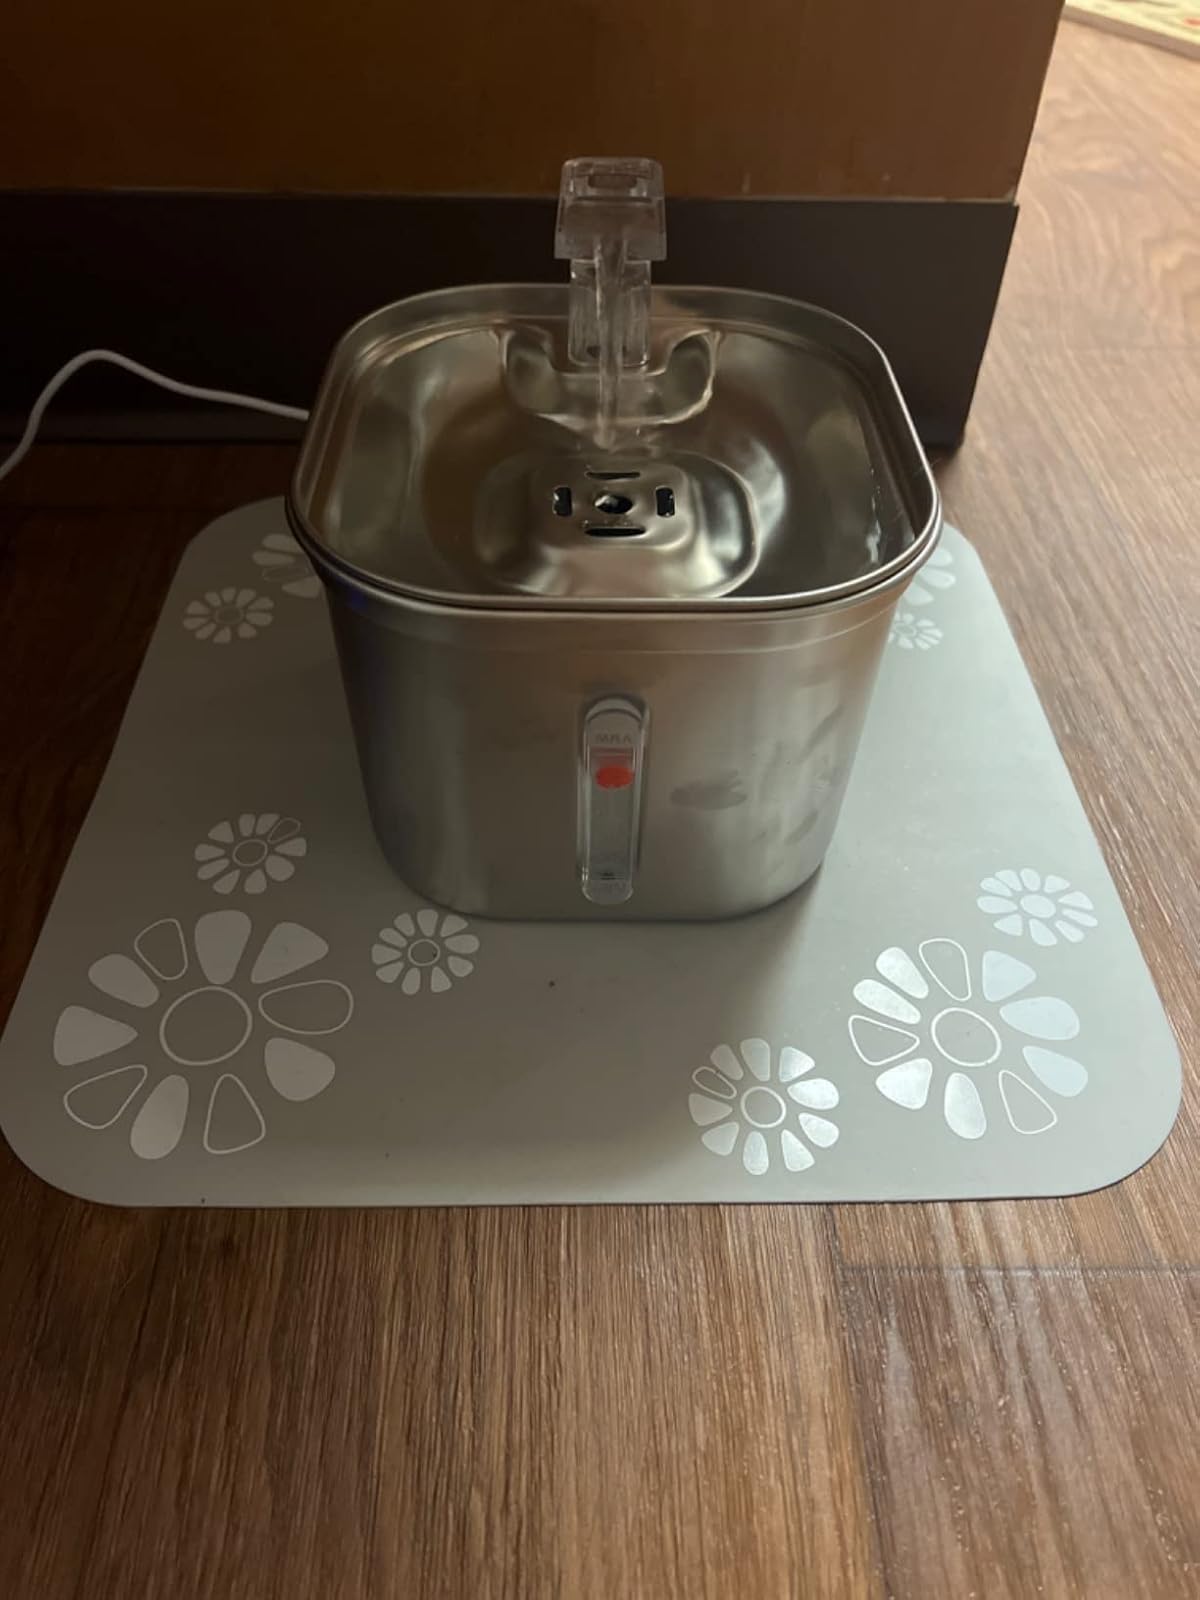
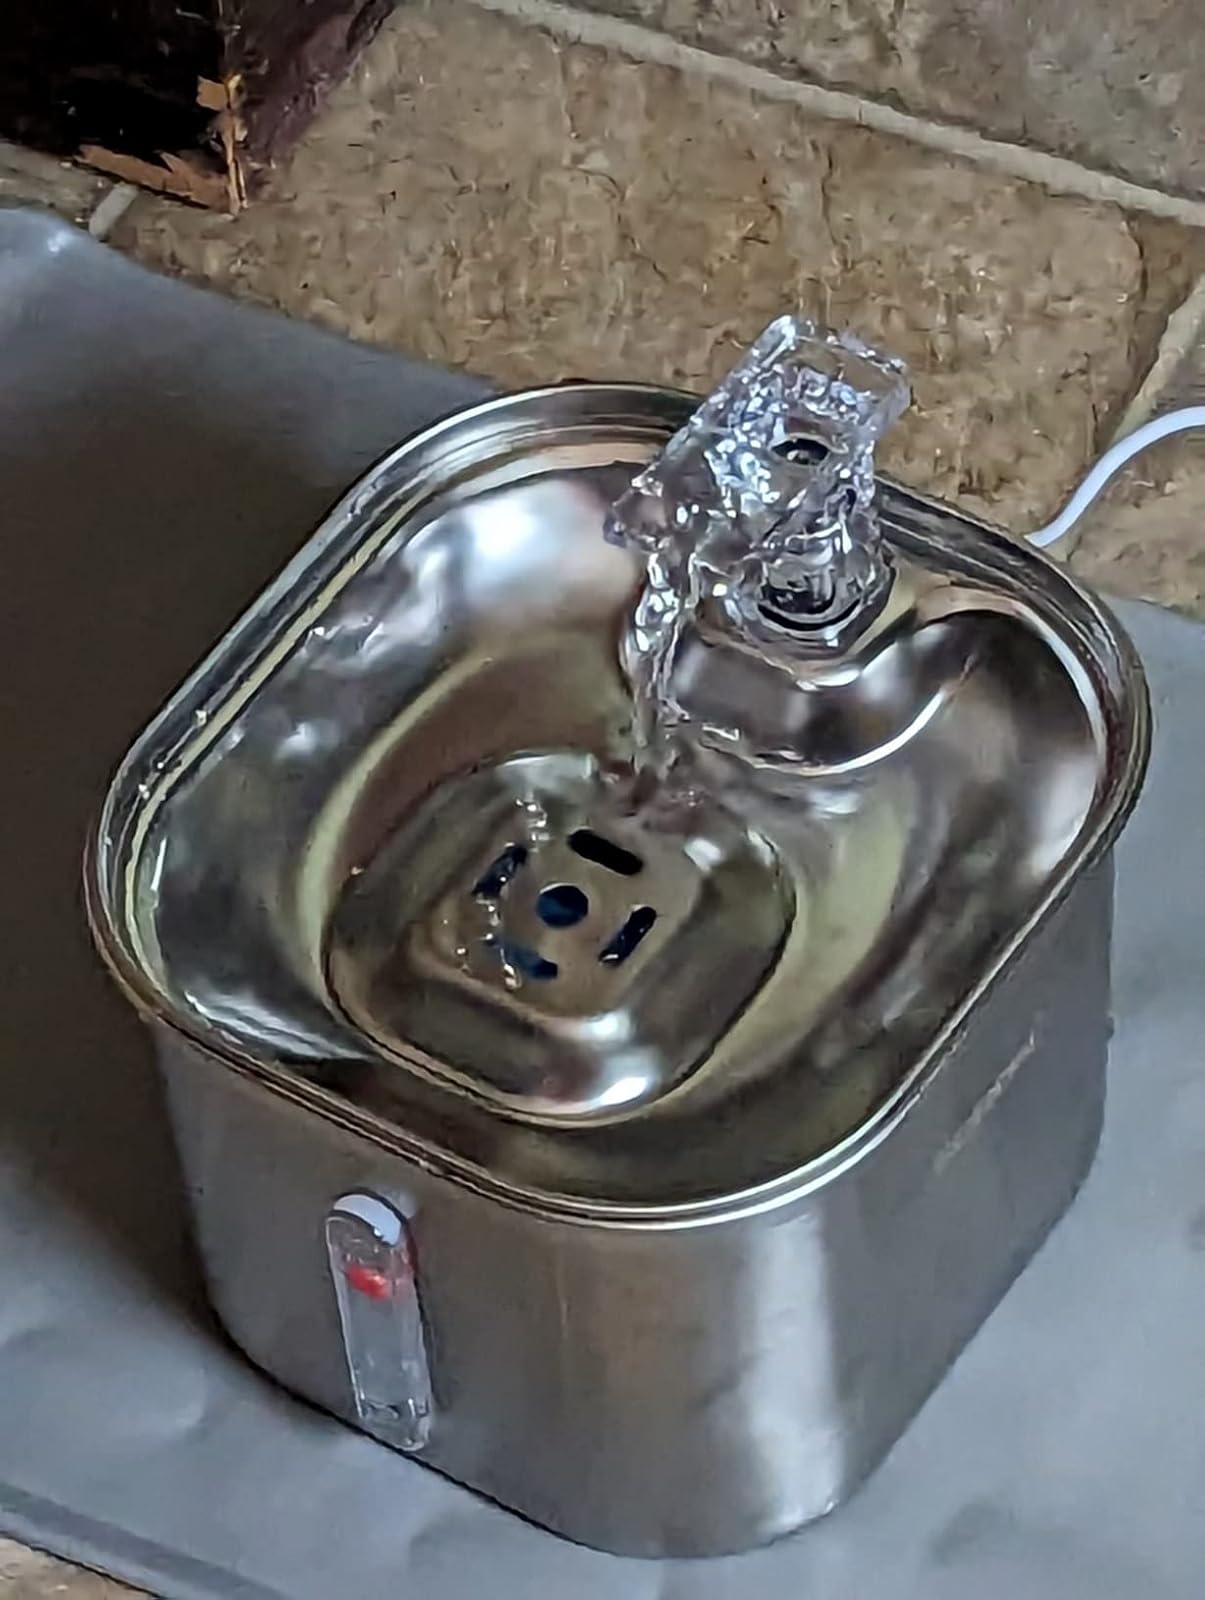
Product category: items_bowl
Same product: yes